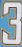
Number: 3